Merlo Partido

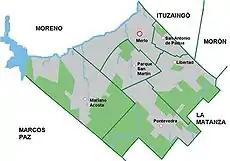
Cities: Merlo, San Antonio de Padua, Parque San Martín, Mariano Acosta, Libertad and Pontevedra

Merlo covers and is bordered by the partidos of Morón and Ituzaingó (northeast), La Matanza (southeast), Marcos Paz (southwest), and Moreno and the Reconquista River (northwest). Besides the city of Merlo, the significant localities are San Antonio de Padua, Parque San Martín, Libertad, Pontevedra and Mariano Acosta.